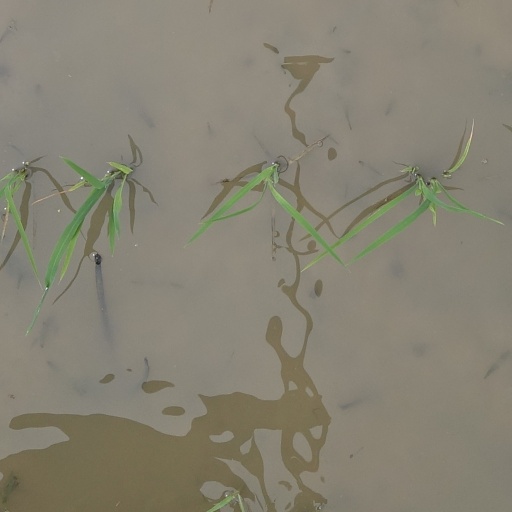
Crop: rice